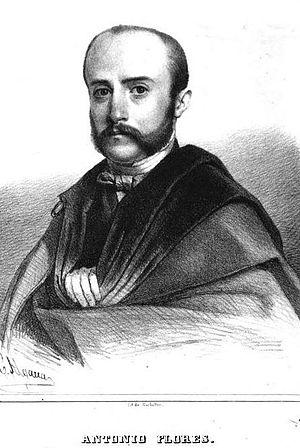
Le journaliste et écrivant espagnol Antonio Flores Algovia, gravure du XIXe siècle..